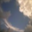
Label: cloud